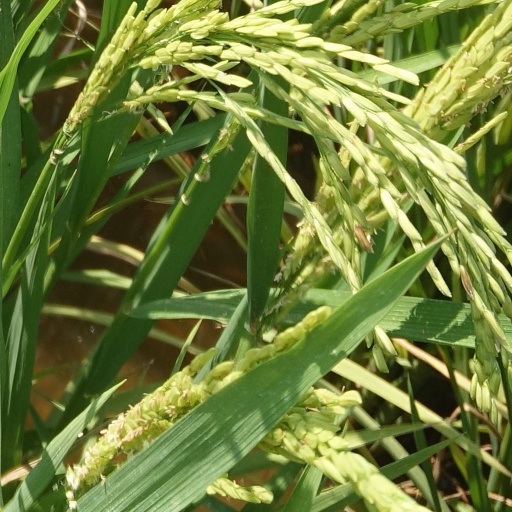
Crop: rice